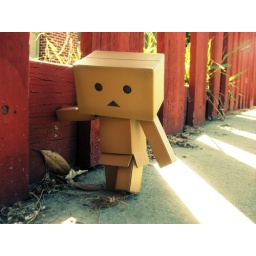
A walk by a red fence